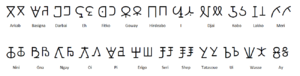
Les Zaghawa ou Béri sont un peuple d'Afrique établi majoritairement dans le nord-ouest du Soudan et le nord-est du Tchad, de part et d'autre de la frontière. Ils sont relativement proches des Toubous. Leur langue, le zaghawa ou béria, appartient à la famille des langues sahariennes. Leur population dépasse les 350 000.
L'alphabet zaghawa, aussi appelé Beria Giray Erfe, est un alphabet proposé pour la langue zaghawa, parlée au Darfour et au Tchad.